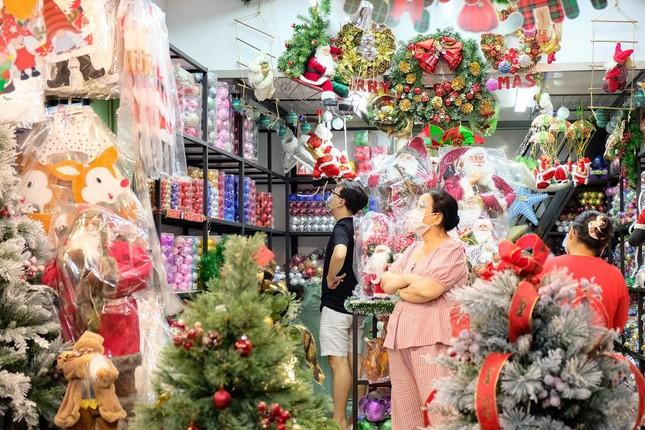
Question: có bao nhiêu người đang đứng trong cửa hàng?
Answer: có ba người đang đứng trong cửa hàng